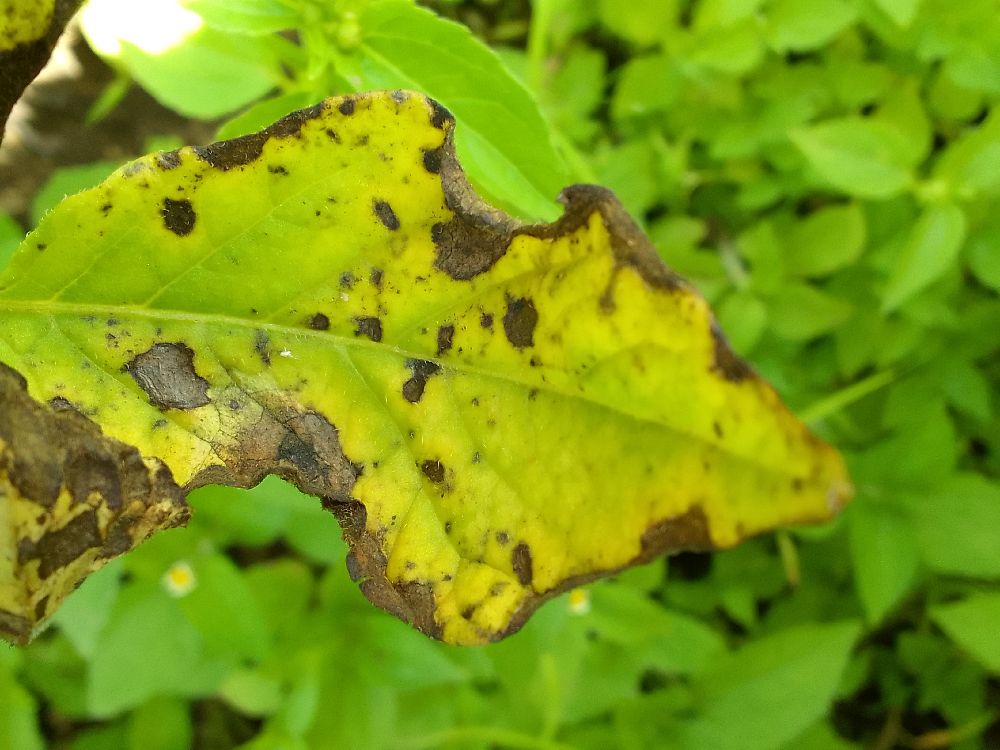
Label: Early blight